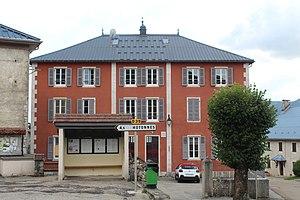
Le Grand-Abergement est une commune déléguée de la commune française de Haut Valromey, située dans le département de l'Ain en région Auvergne-Rhône-Alpes.